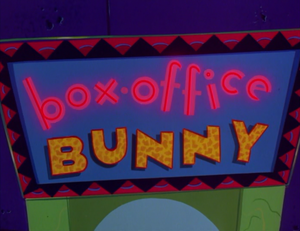
Box-Office Bunny est un cartoon de la série Looney Tunes réalisé par Darrell Van Citters en 1990 avec les studios Warner Bros. Animation. Cependant, le dessin animé n'est diffusé pour la première fois aux États-Unis qu'en 1991, sur la télévision américaine. Il met en scène Bugs Bunny, Daffy Duck, Elmer Fudd.